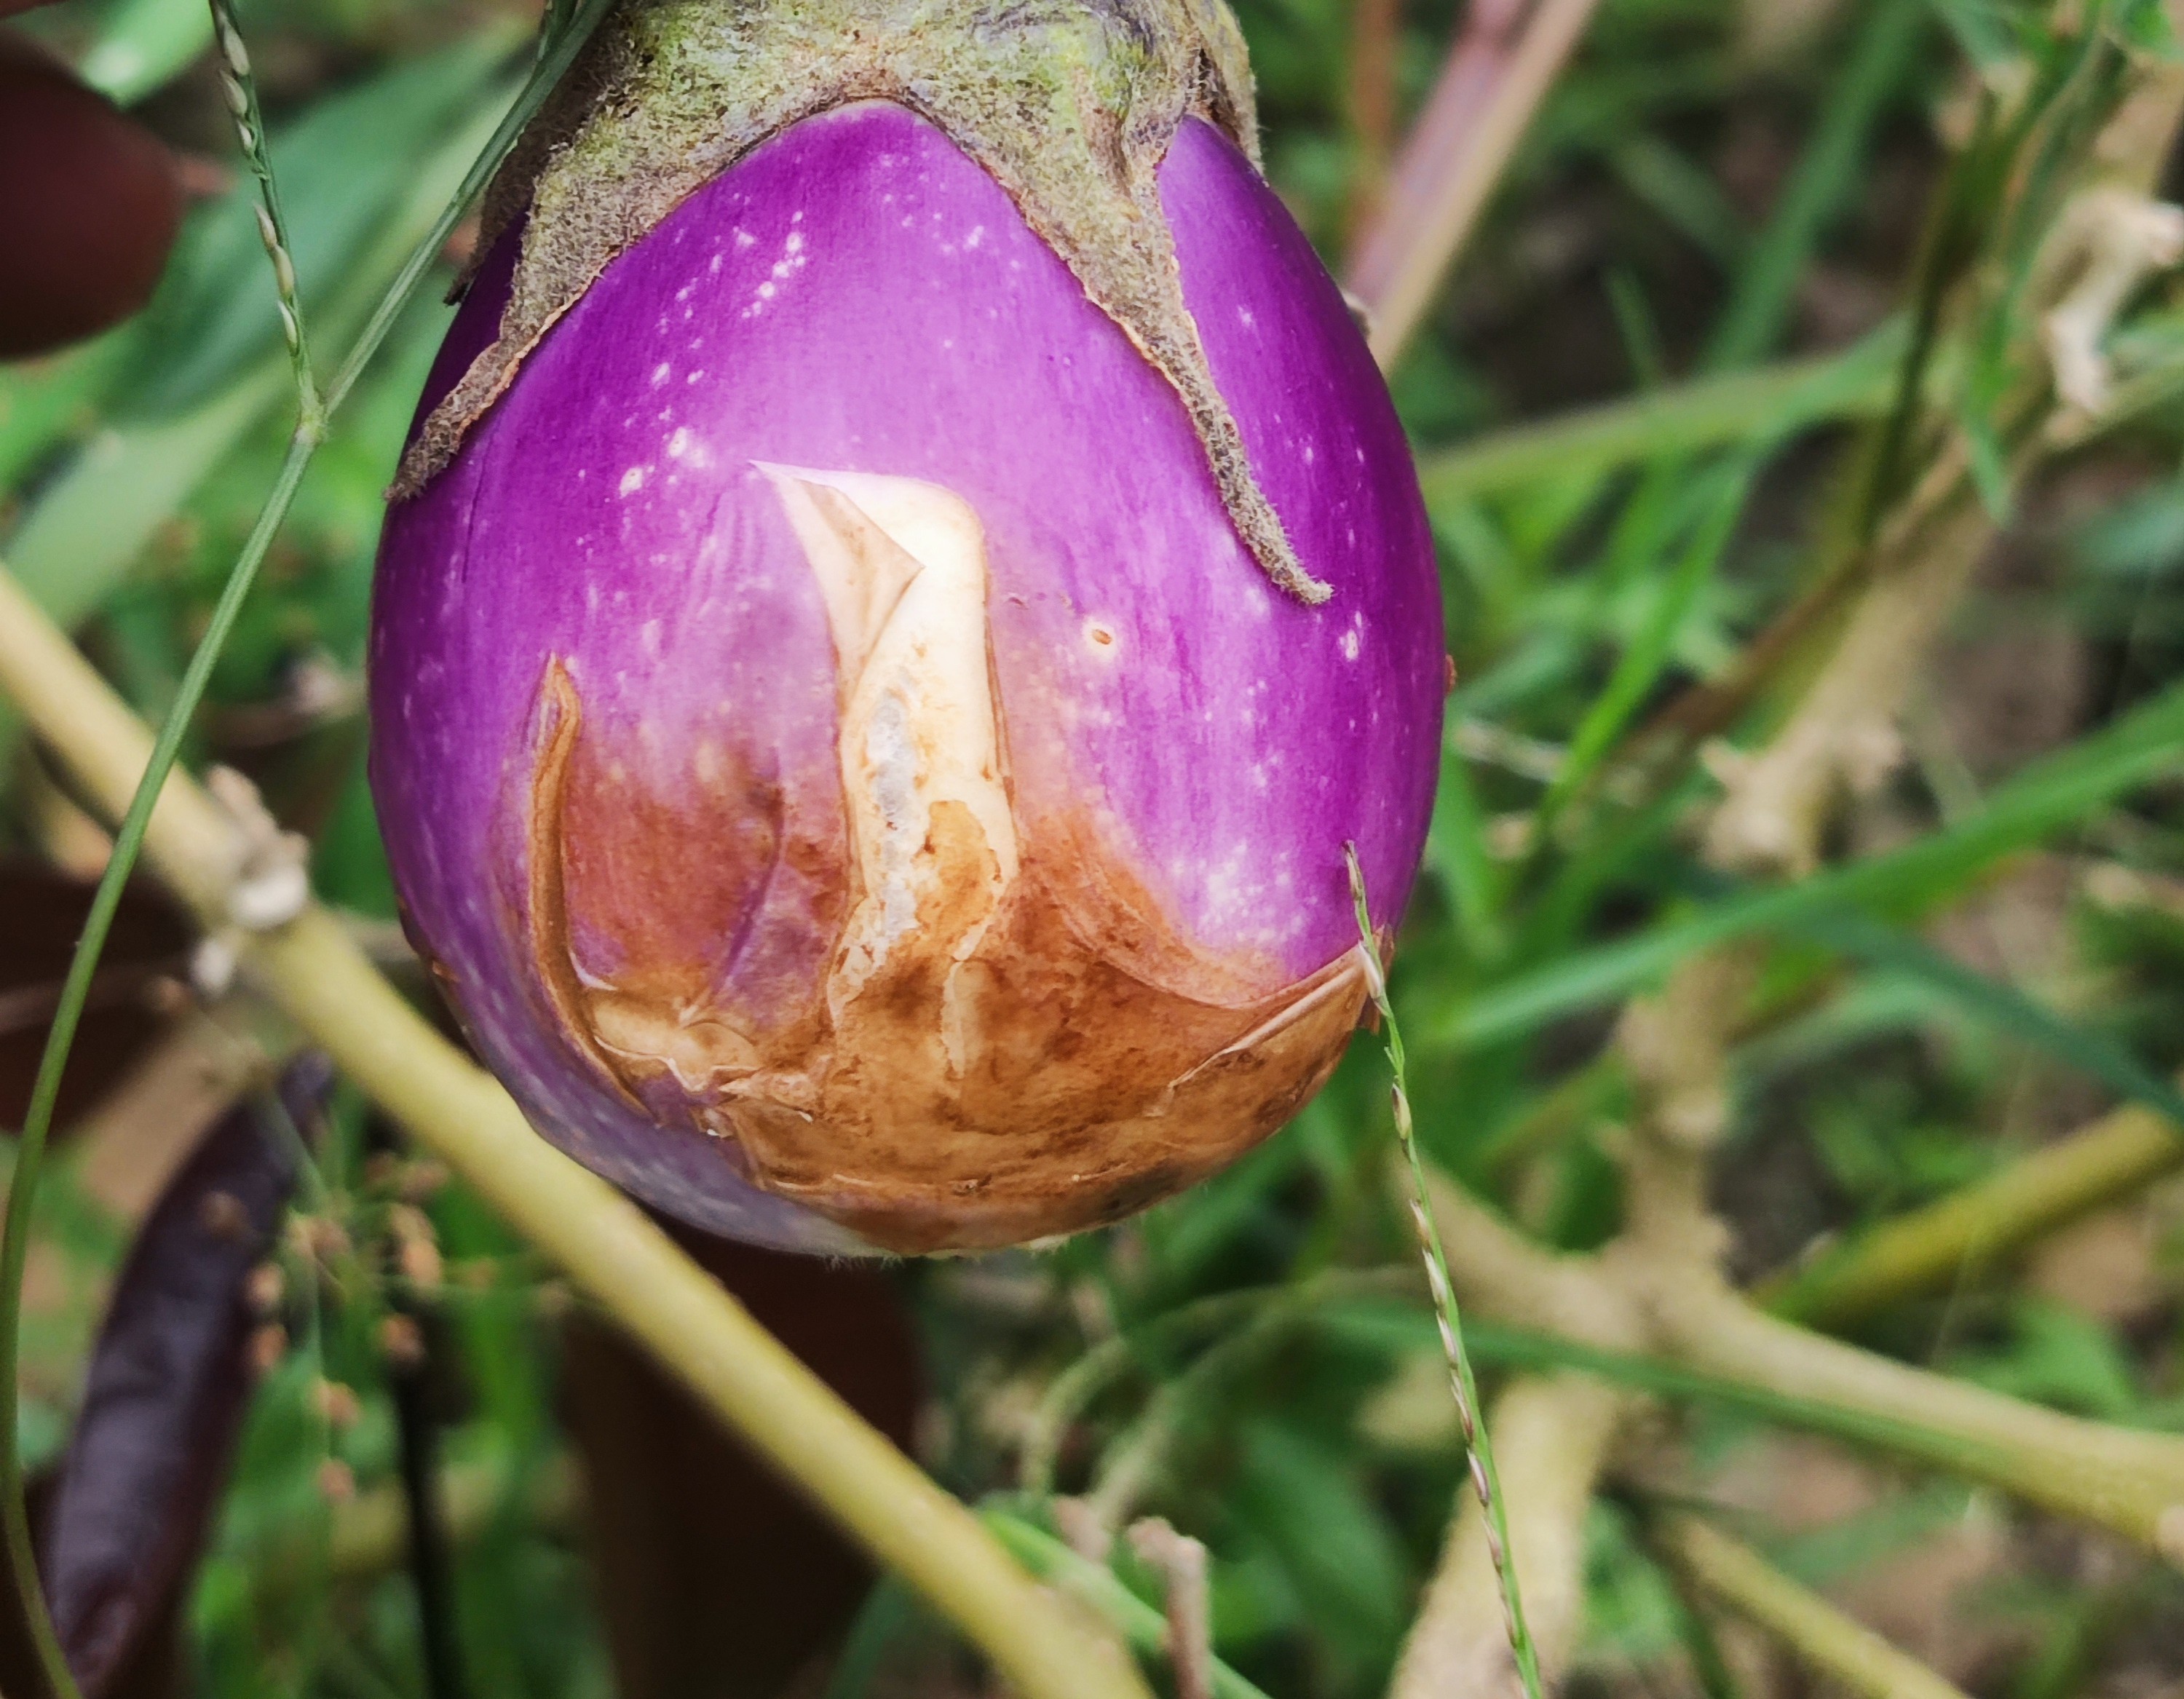
Label: Brinjal Fruit Creaking